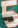
Number: 5